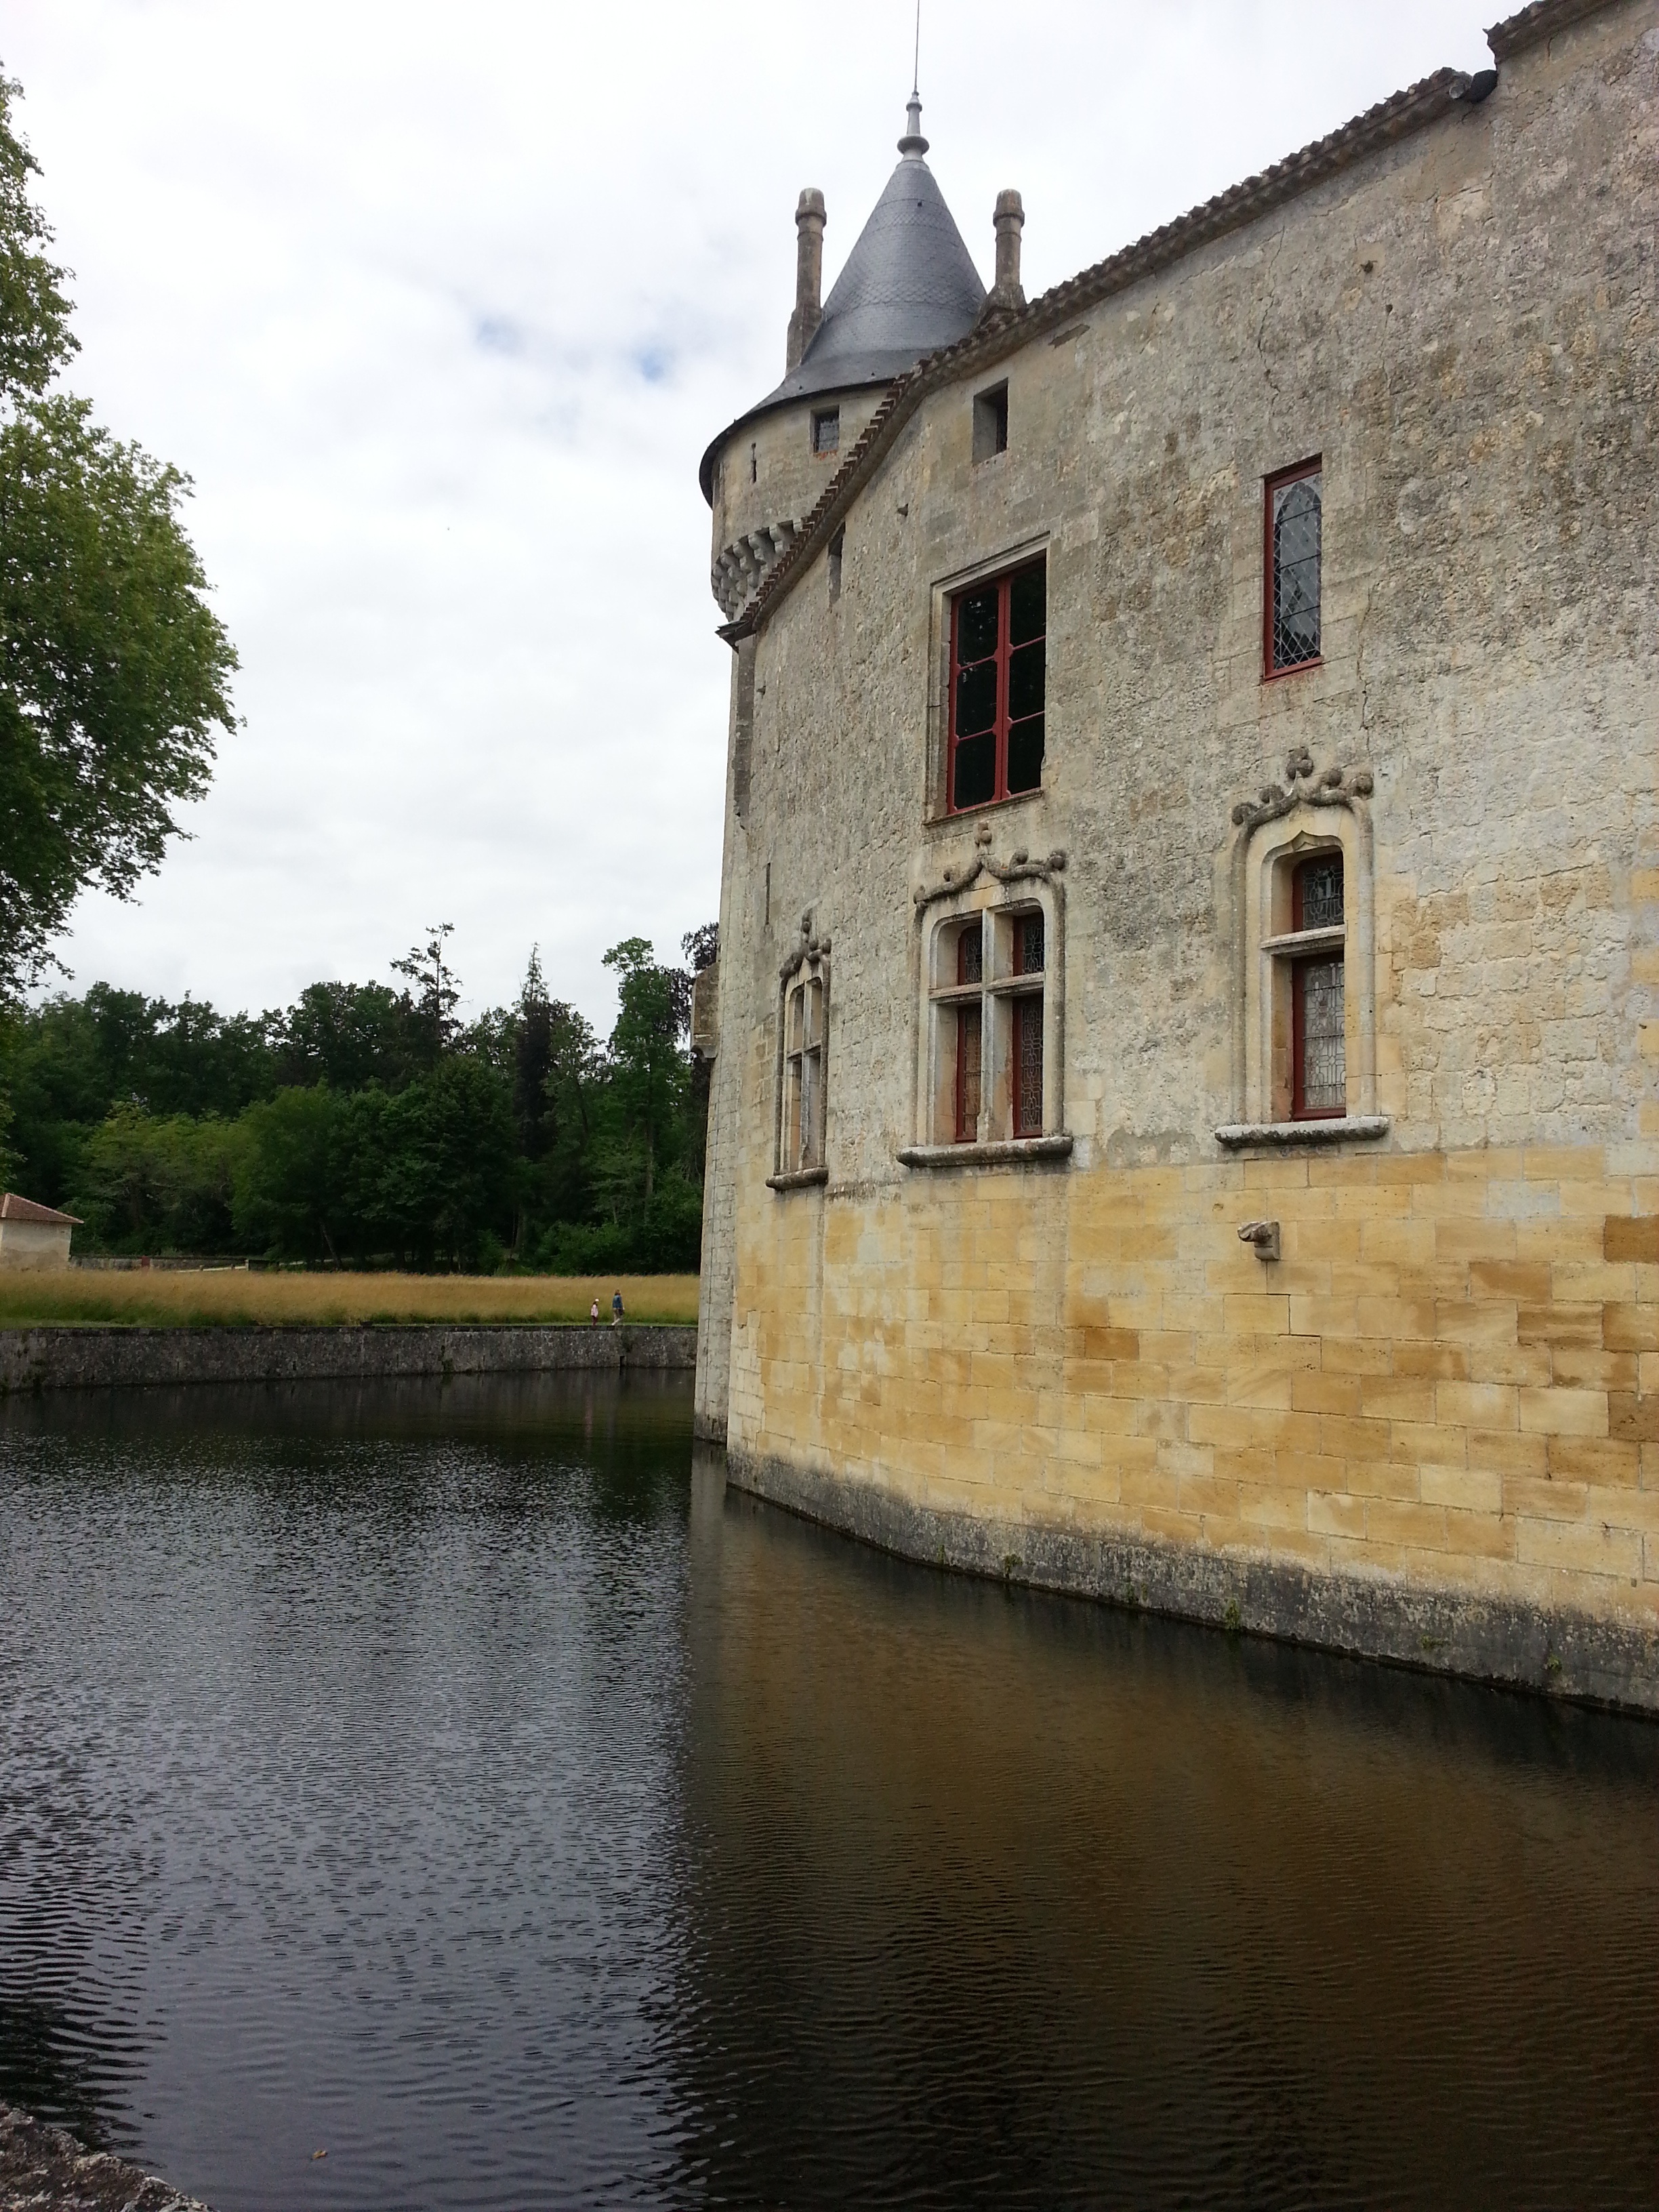
water, boat, building, chateau, river, canal, france, vehicle, waterway, body of water, places of interest, channel, ditch, moat, landform, wasserschloss, water castle